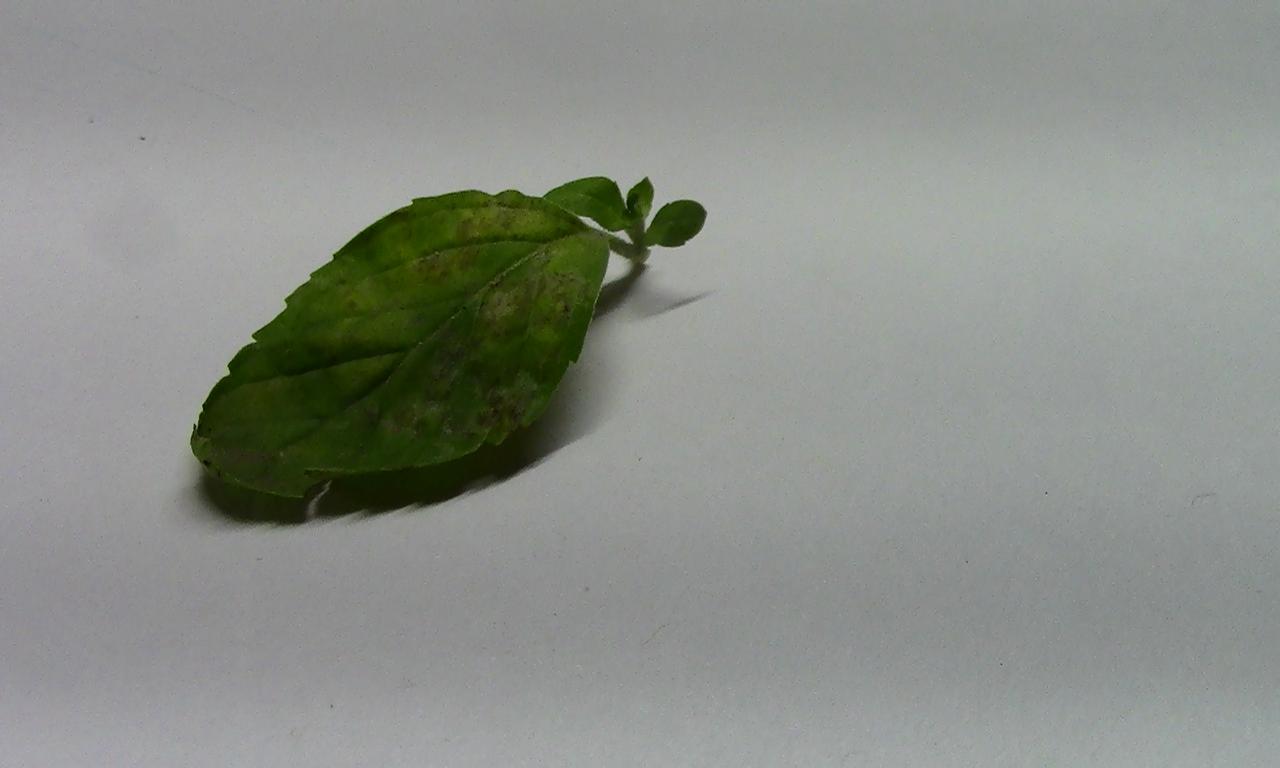
Label: Spoiled